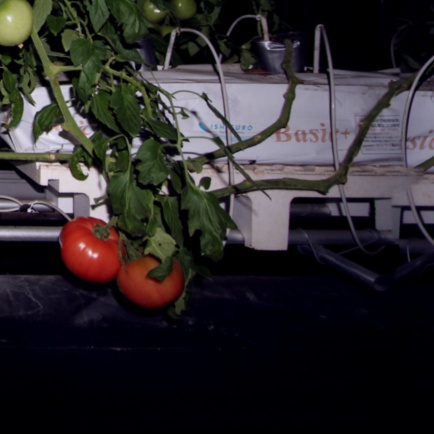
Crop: tomato